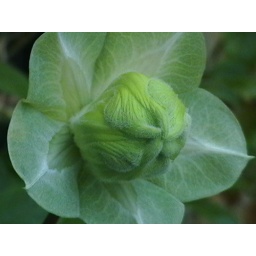
this is the viney plant growing around my door that finally decided to flower as of December.